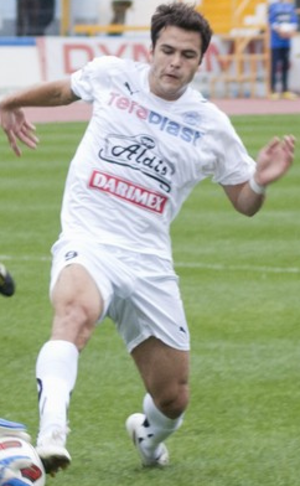
Bruno dos Santos Moraes, plus couramment appelé Bruno Moraes, né le 7 juillet 1984 à Santos au Brésil, est un footballeur brésilien, qui évolue au poste d'attaquant.